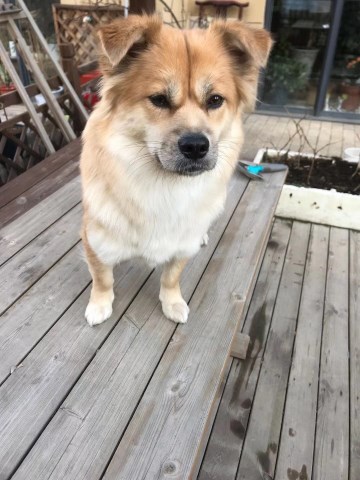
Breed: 3336-n000121-chinese_rural_dog